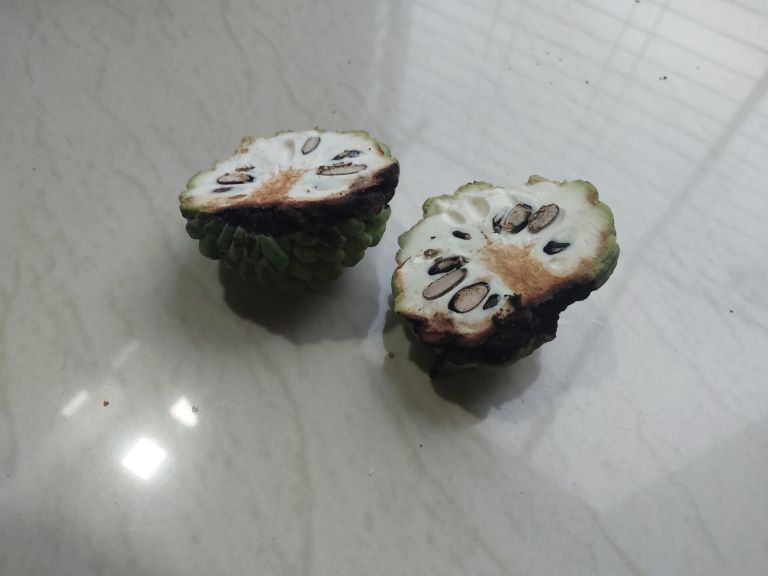
Disease label: Diplodia Rot